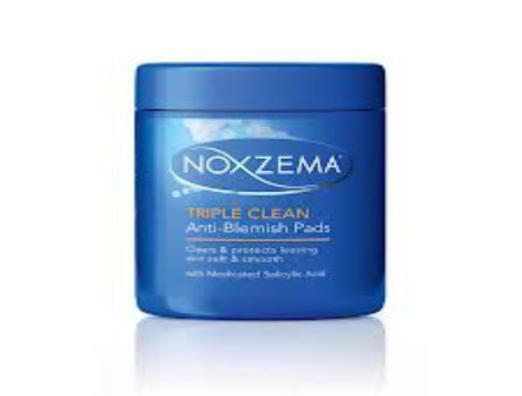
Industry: Necessities